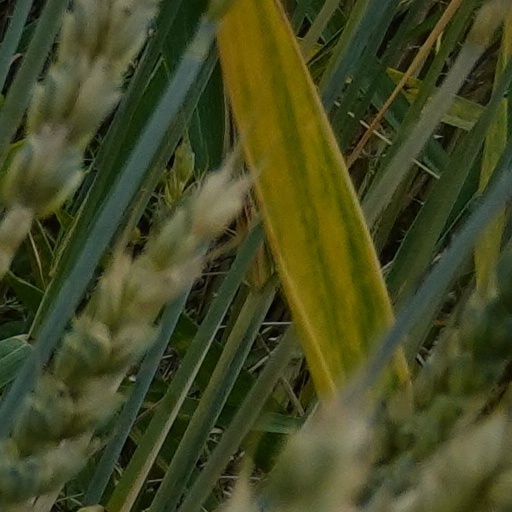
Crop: wheat